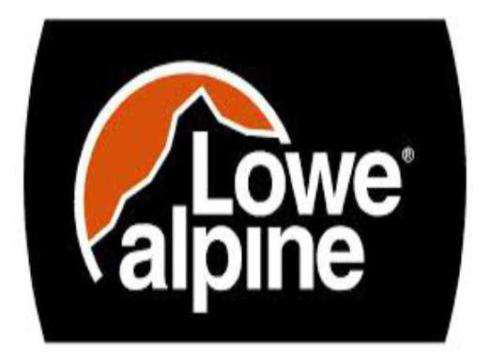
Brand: lowe alpine
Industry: Sports